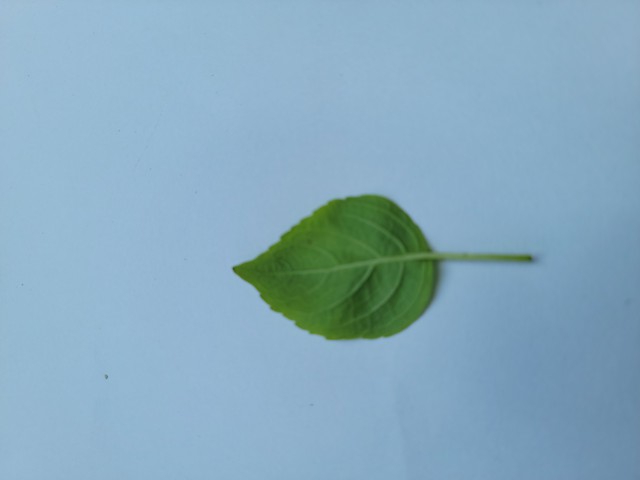
Plant: ramtulsi